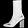
Label: Ankle boot